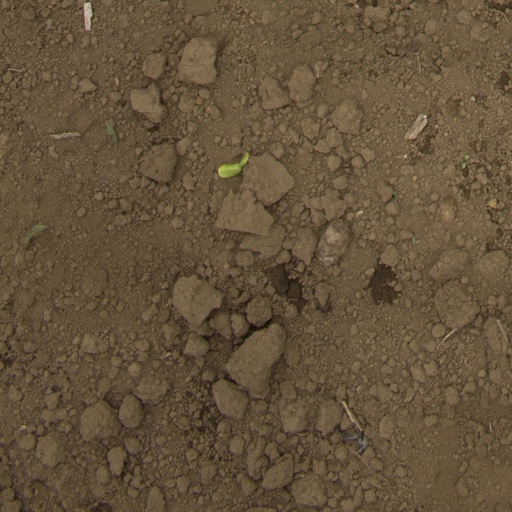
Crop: Jerusalem artichoke